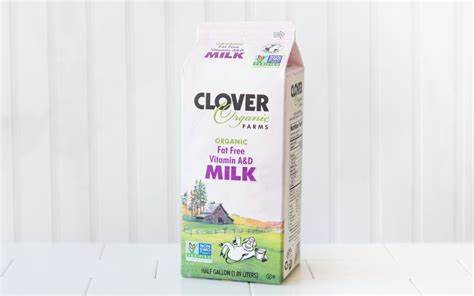
Label: cardboard